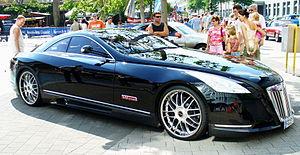
La Maybach Exelero est un luxueux concept car coupé sport, dessiné par le constructeur haut de gamme allemand Maybach. Présentée officiellement au public en mai 2005 à Berlin, cette automobile unique est le résultat d'une commande du fabricant de pneumatiques Fulda.